Mory Sinkoun Kaba

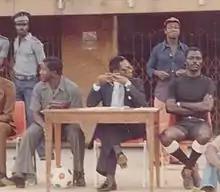
As President of Hafia FC, 1983

Mory Sinkoun Kaba (1933 – 2015), known as Kaba Mory or MS, was a Guinean businessman and philanthropist. Close to president Sékou Touré, he realised numerous state projects on his behalf.